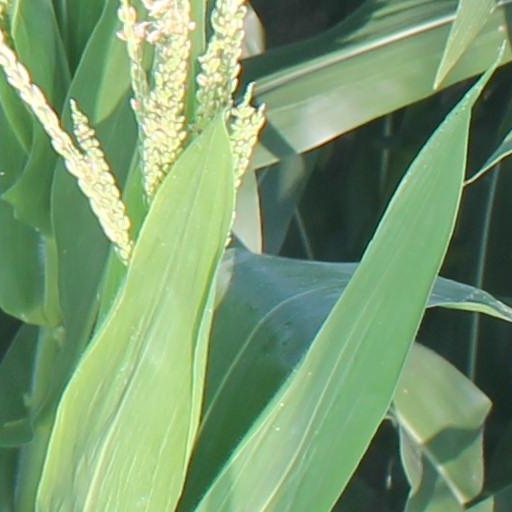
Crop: maize; corn